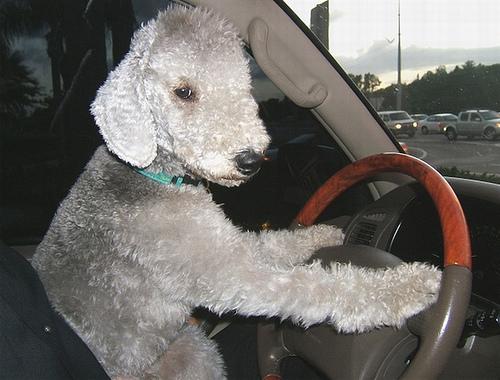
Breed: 214-n000033-Bedlington_terrier